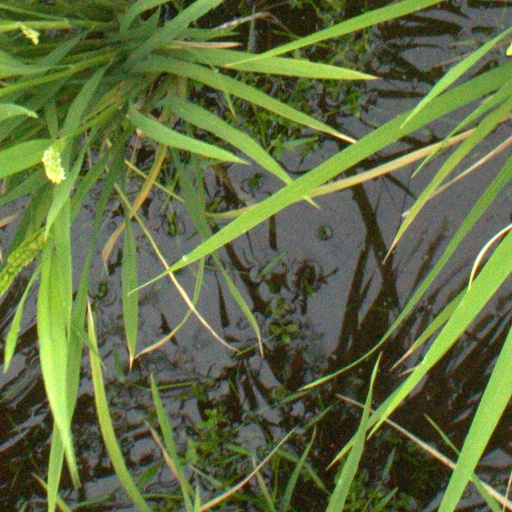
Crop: rice